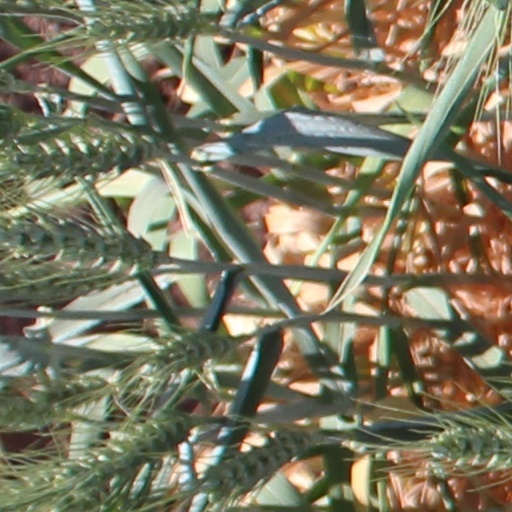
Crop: wheat